Samarium–neodymium dating

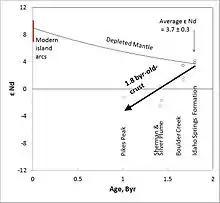
Graph to show the depleted-mantle model of DePaolo (1981)

Despite the good fit of Archean plutons to the CHUR Nd isotope evolution line, DePaolo and Wasserburg (1976) observed that the majority of young oceanic volcanics (Mid Ocean Ridge basalts and Island Arc basalts) lay +7 to +12 ɛ units above the CHUR line (see figure). This led to the realization that Archean continental igneous rocks that plotted within the error of the CHUR line could instead lie on a depleted-mantle evolution line characterized by increasing Sm/Nd and Nd/Nd ratios over time. To further analyze this gap between the Archean CHUR data and the young volcanic samples, a study was conducted on the Proterozoic metamorphic basement of the Colorado Front Ranges (the Idaho Springs Formation). The initial Nd/Nd ratios of the samples analyzed are plotted on a ɛNd versus time diagram shown in the figure. DePaolo (1981) fitted a quadratic curve to the Idaho Springs and average ɛNd for the modern oceanic island arc data, thus representing the neodymium isotope evolution of a depleted reservoir. The composition of the depleted reservoir relative to the CHUR evolution line, at time "T", is given by the equation